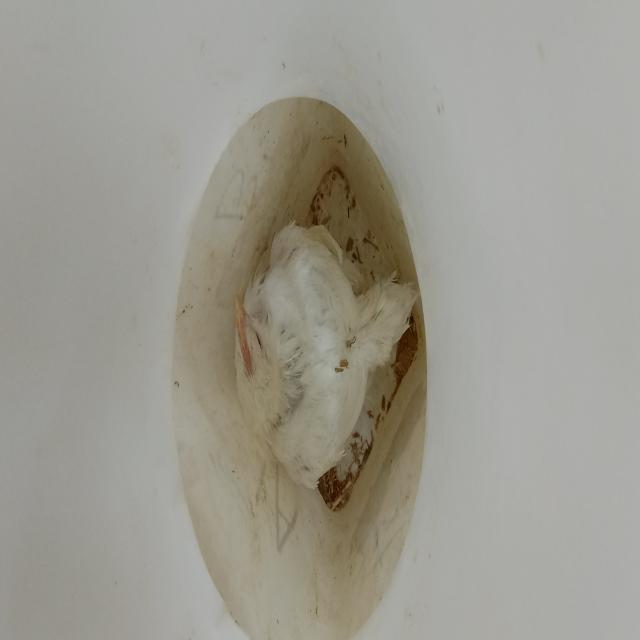
Weight: 1552 g